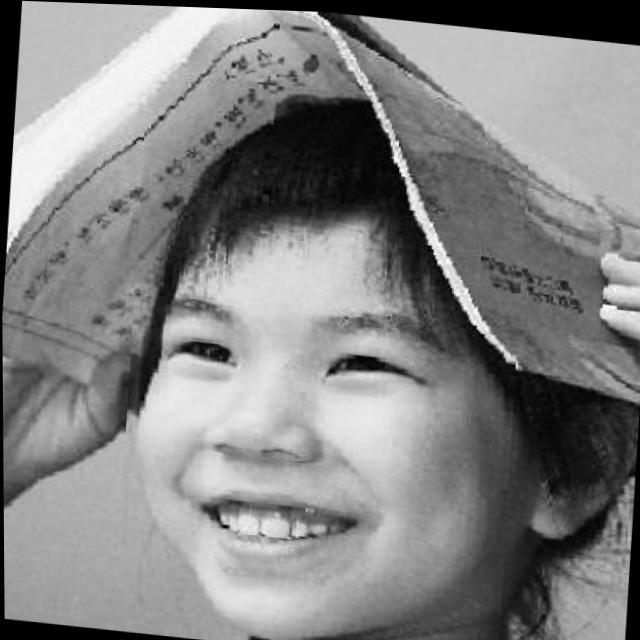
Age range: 0-12